Albert von Julin

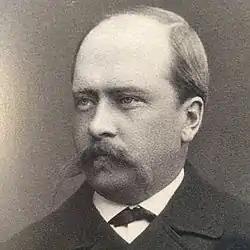
Albert von Julin

Johan Albert Edvard von Julin (December 22, 1846 – June 7, 1906) was a Finnish businessman and "vuorineuvos", who served as the CEO of Fiskars Ab from 1875, rescuing the company from financial difficulties. He was the uncle of Gustaf Mannerheim, who was later known as the Marshal of Finland and the Commander-in-chief of the Finnish Defence Forces.